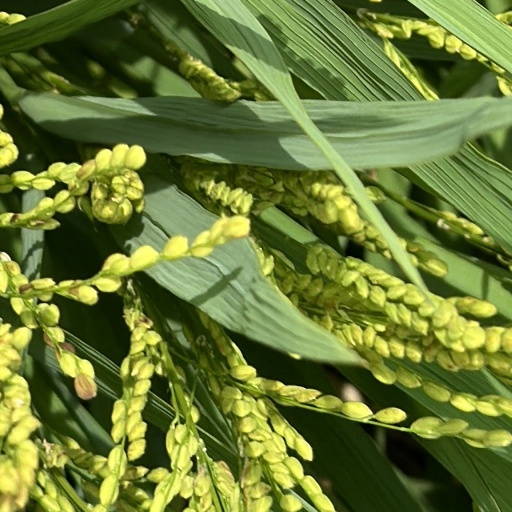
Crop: rice